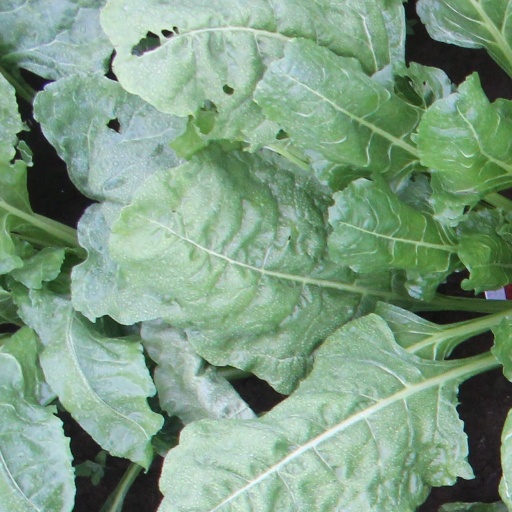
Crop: sugar beet